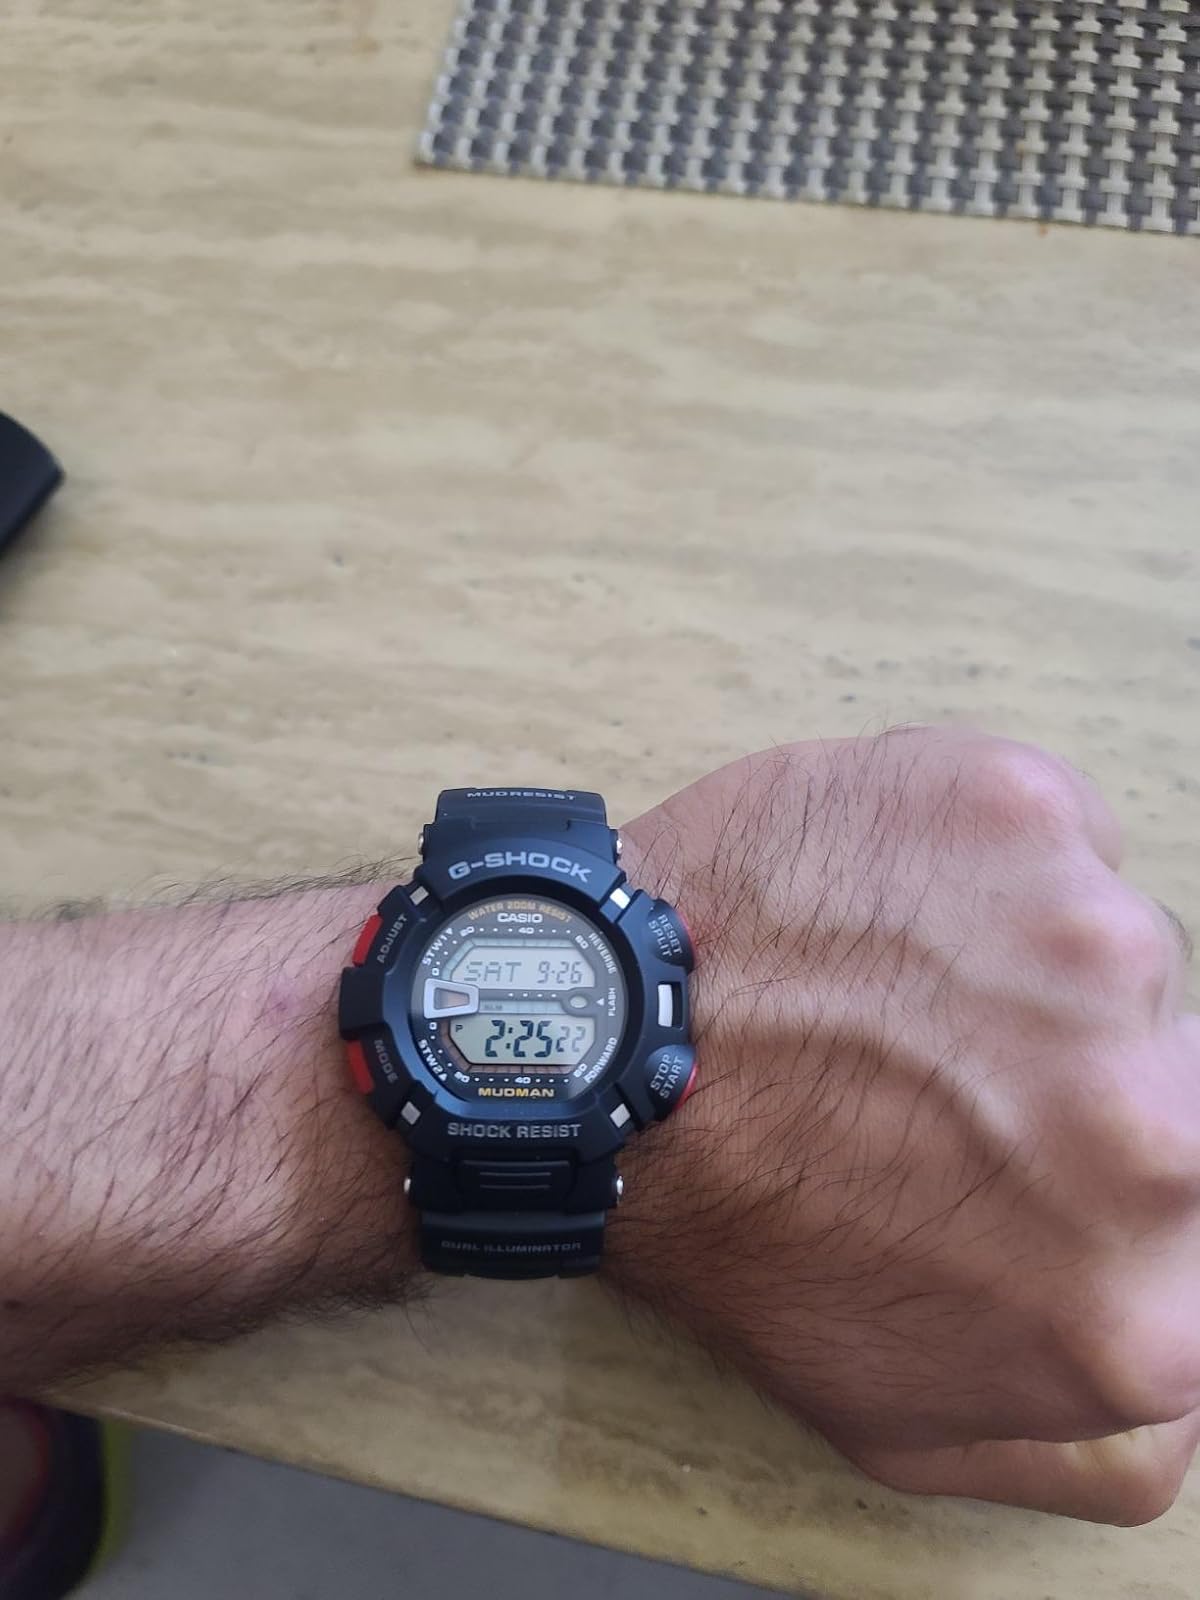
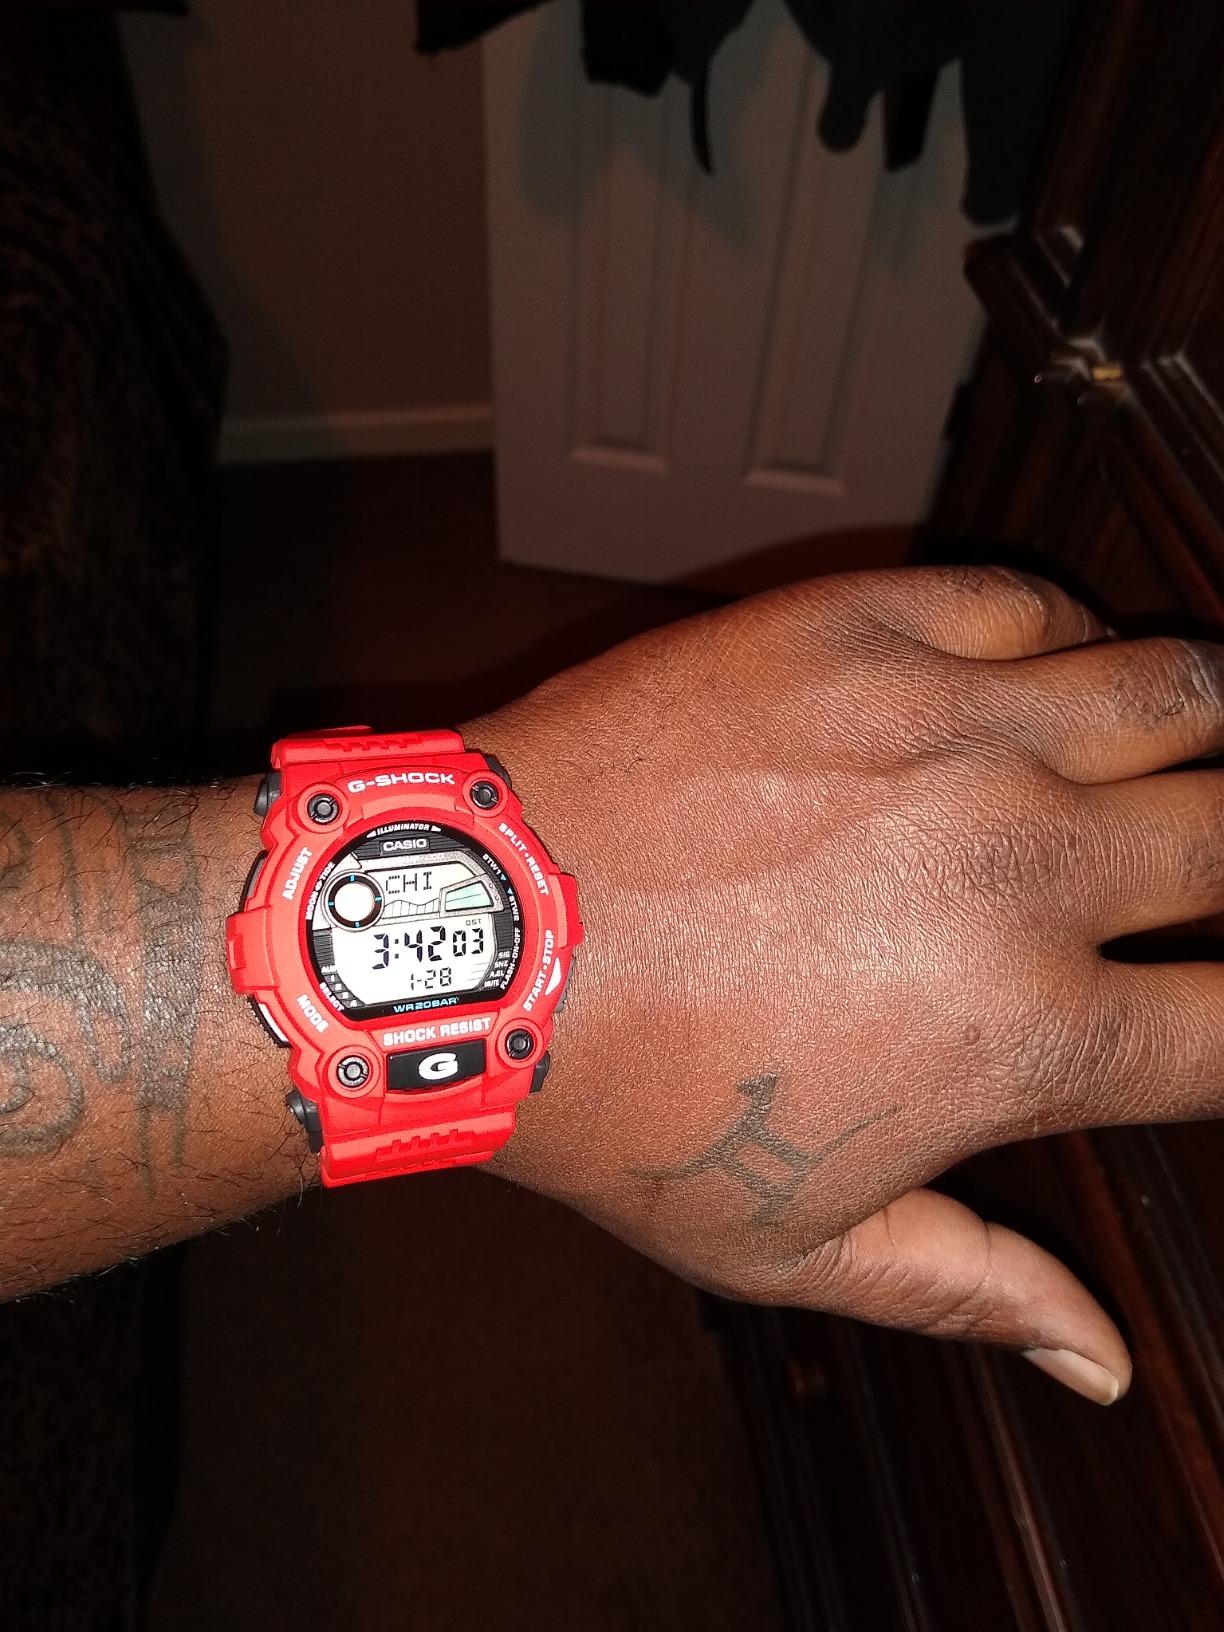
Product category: accessories_watch
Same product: no